Challenge International de Tourisme 1934

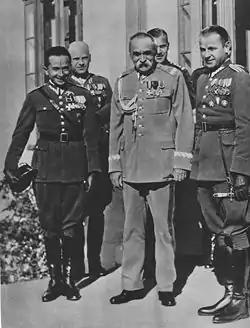
Polish aviators - winners of Challenge 1934: pilot Jerzy Bajan (left) and mechanic Gustaw Pokrzywka (right) with Marshal Józef Piłsudski (center).

A closing ceremony was held soon after the maximum speed test on September 16. The winners were the Polish crew of pilot Jerzy Bajan and mechanic Gustaw Pokrzywka. Their success was not only a result of their aviation skills, but also of the technical features of their Polish-designed RWD-9. Due to their victory, Poland had a right to organize the next Challenge in 1936, but it decided not to, because of financial reasons. The FAI proposed that other countries organize the contest, but Germany, Italy and France declined. The 1934 Challenge remained the last Challenge and the Polish Aero Club was given a right to retain a transitory cup.